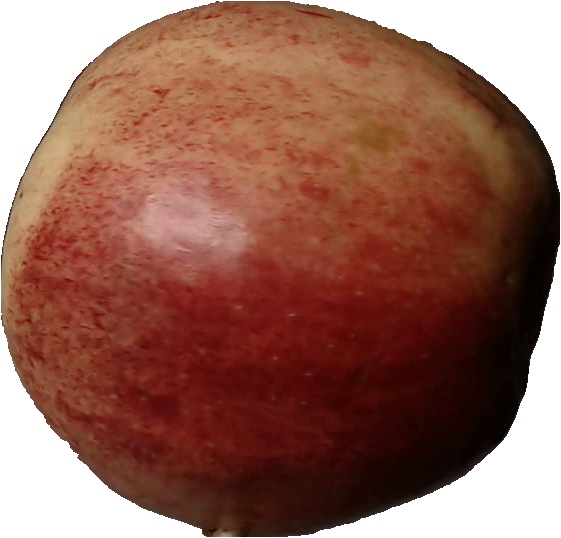
Label: apple_red_3